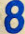
Number: 8